Tagudin

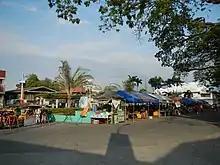
Central plaza of Tagudin

Tagudin, officially the Municipality of Tagudin, is a municipality in the province of Ilocos Sur, Philippines. According to the 2020 census, it had a population of 41,538 people.